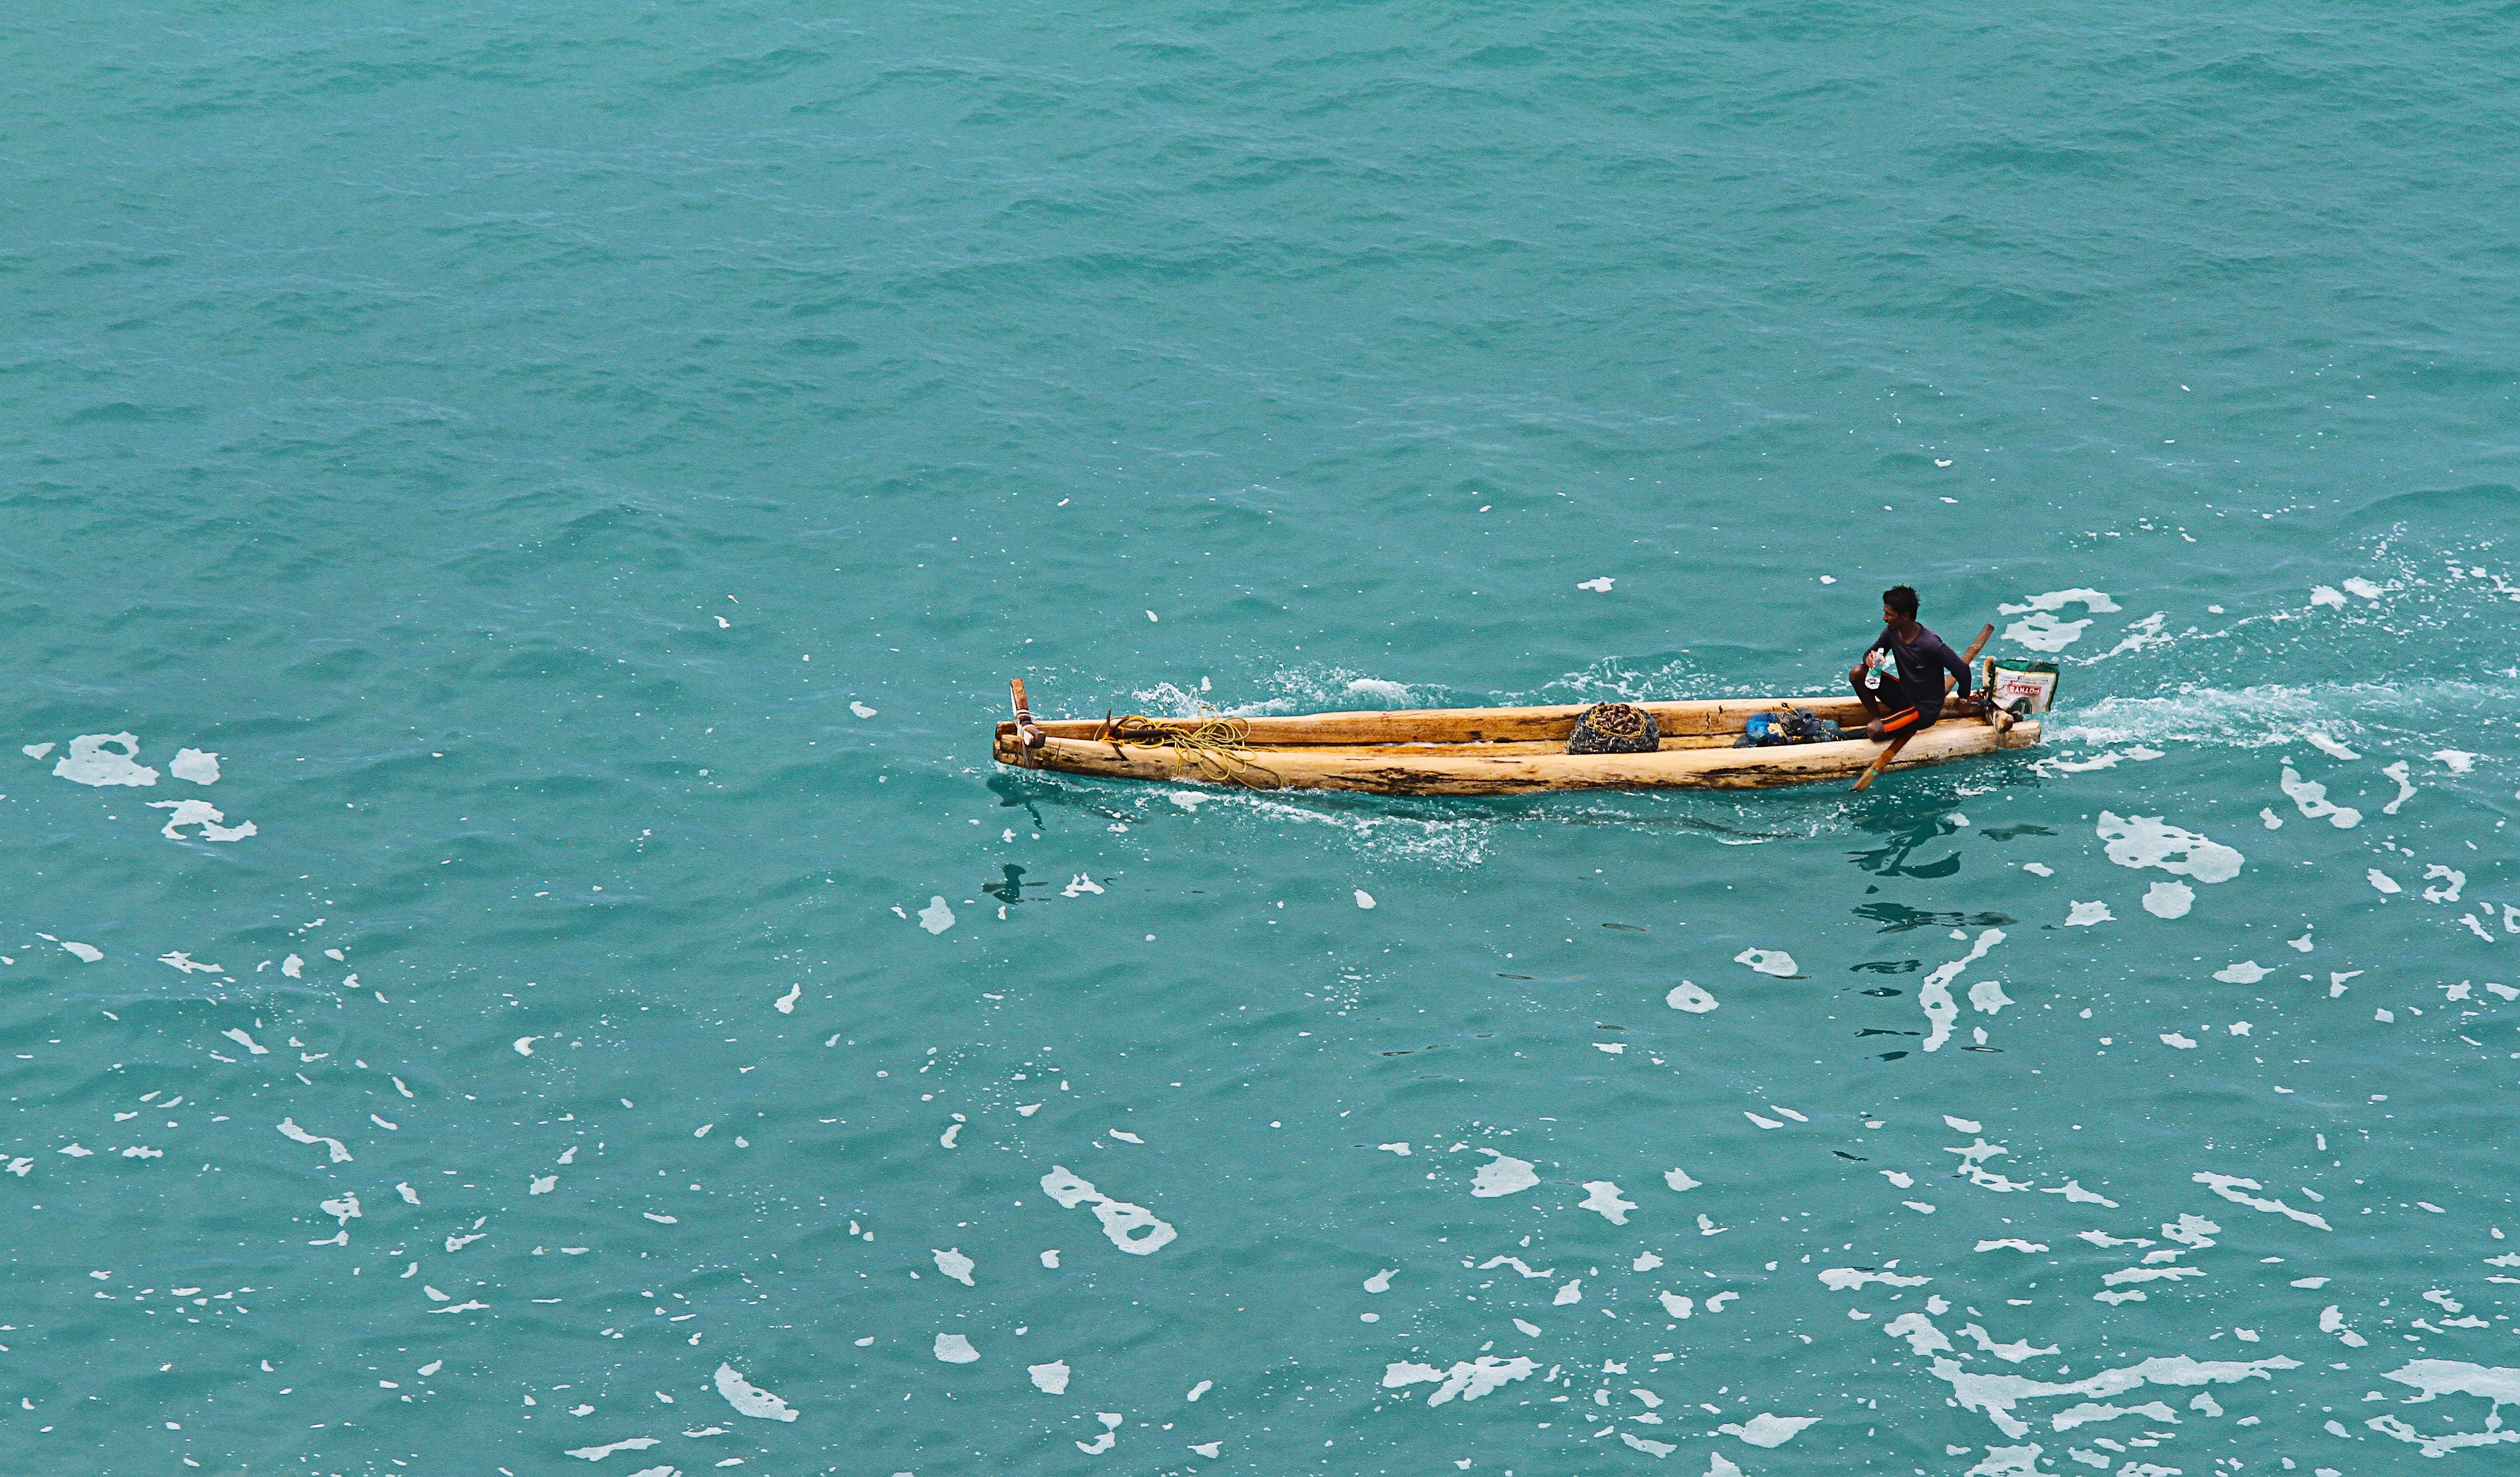
sea, sand, ocean, light, sky, girl, sun, sunset, boat, wave, summer, green, paddle, vehicle, clouds, boating, beauty, watercraft, sea kayak, wind wave, surfing equipment and supplies, watercraft rowing